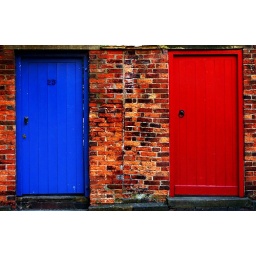
Garden doors of houses by the cathedral here in Lincoln